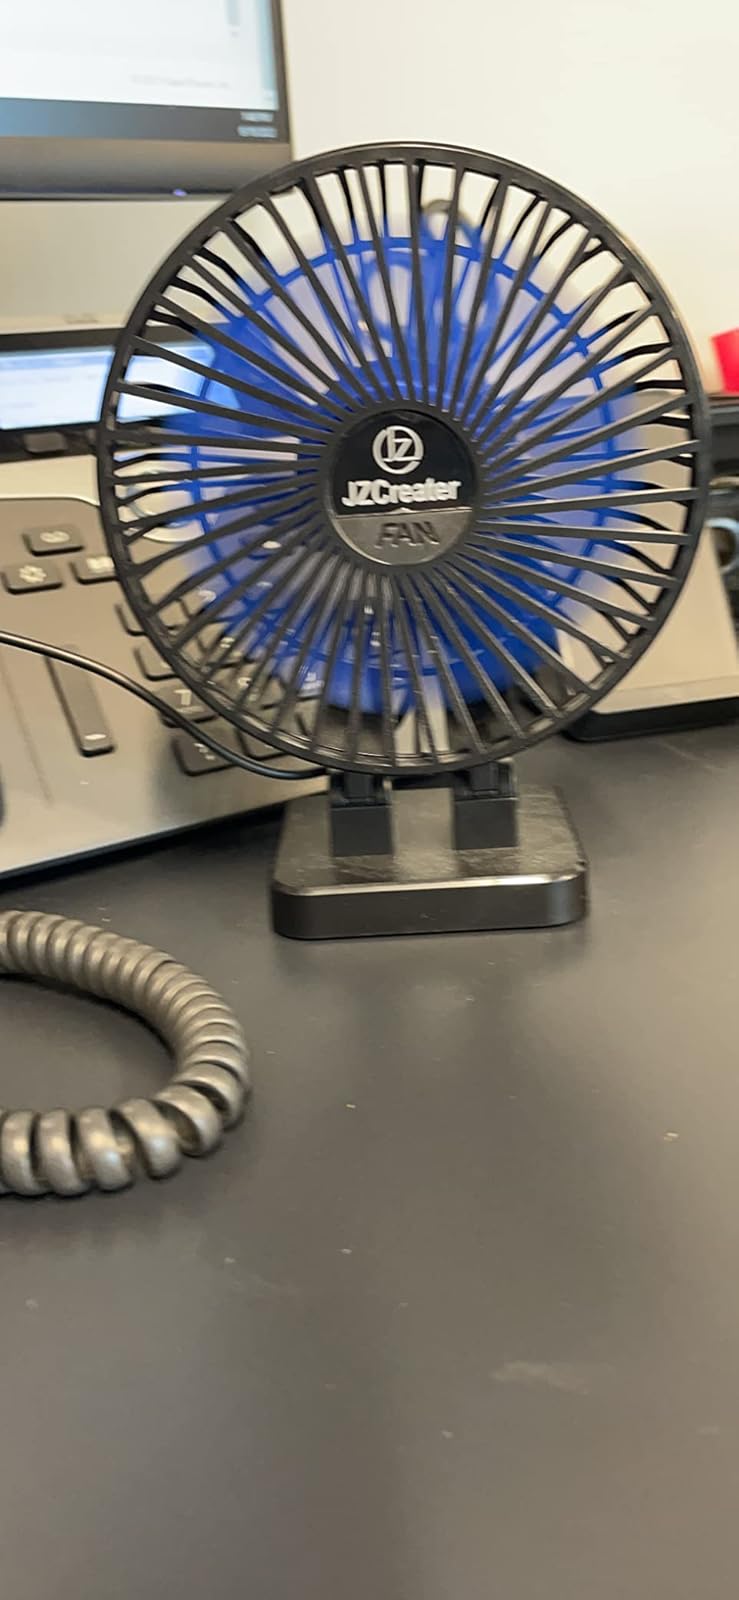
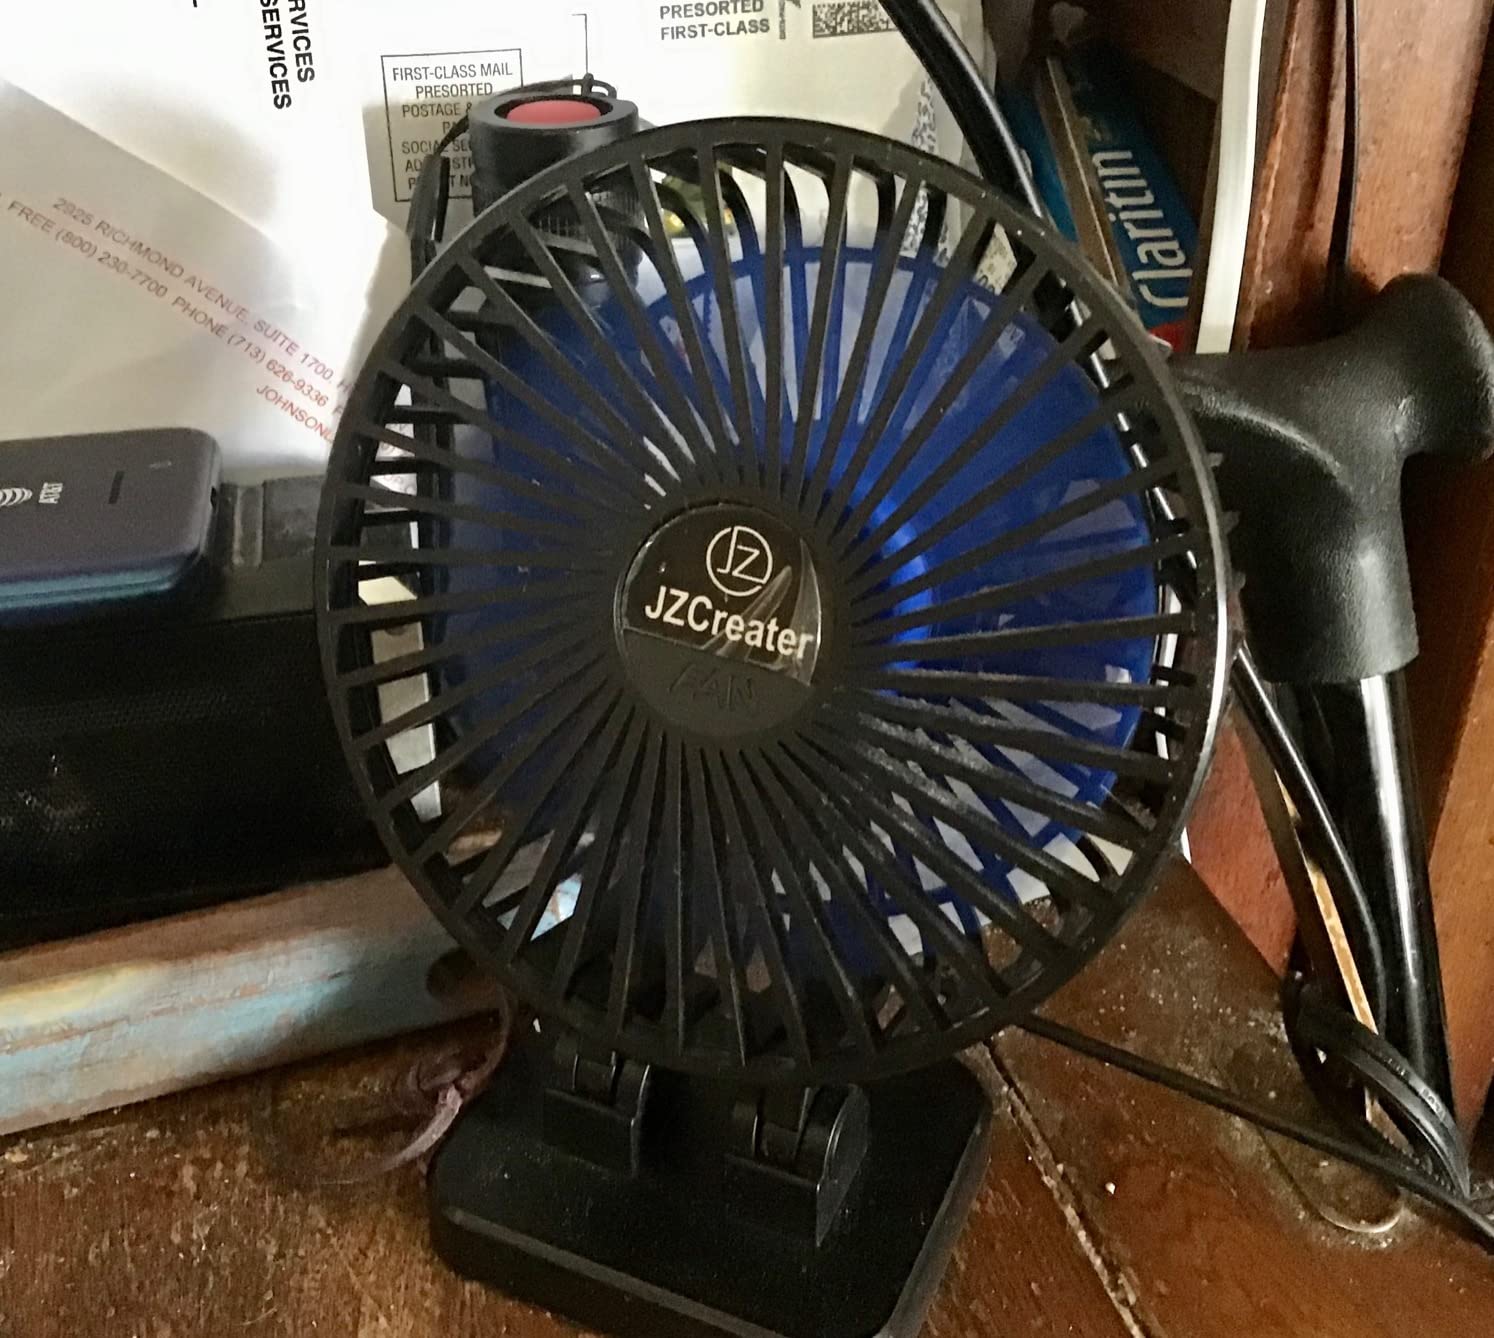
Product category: fan
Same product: yes